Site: brandenburg
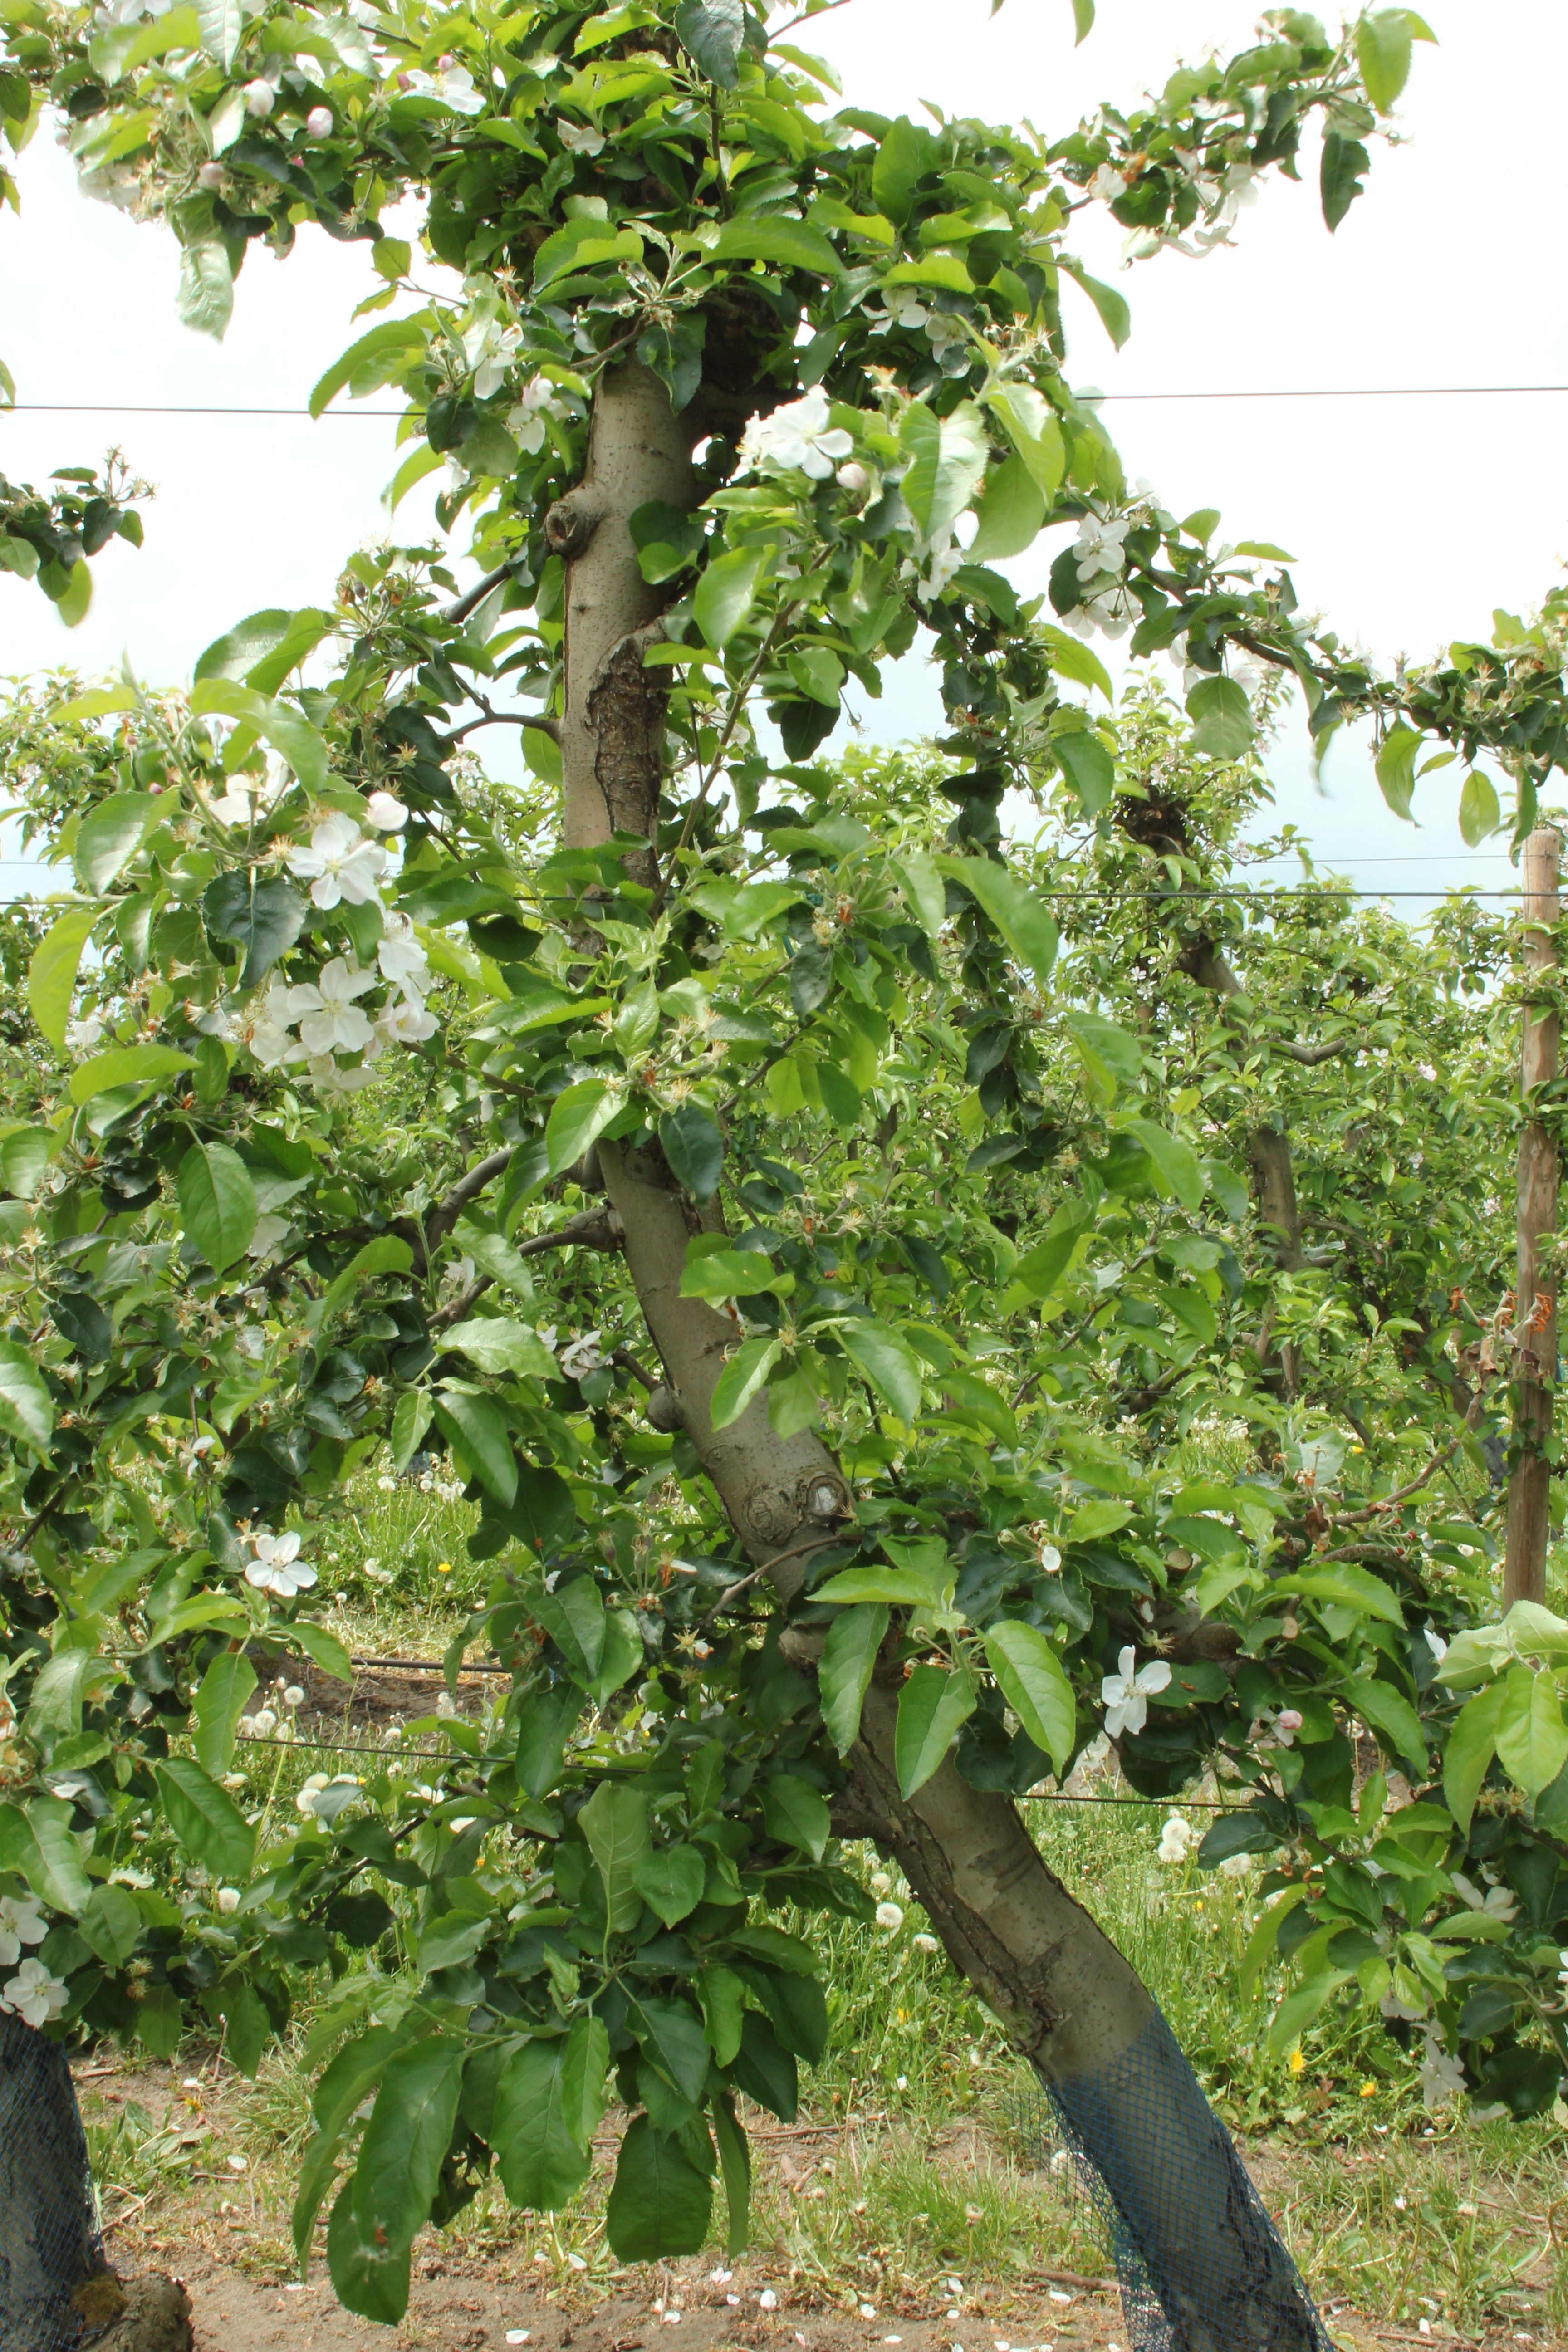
Growth stage (BBCH 67): Flowering